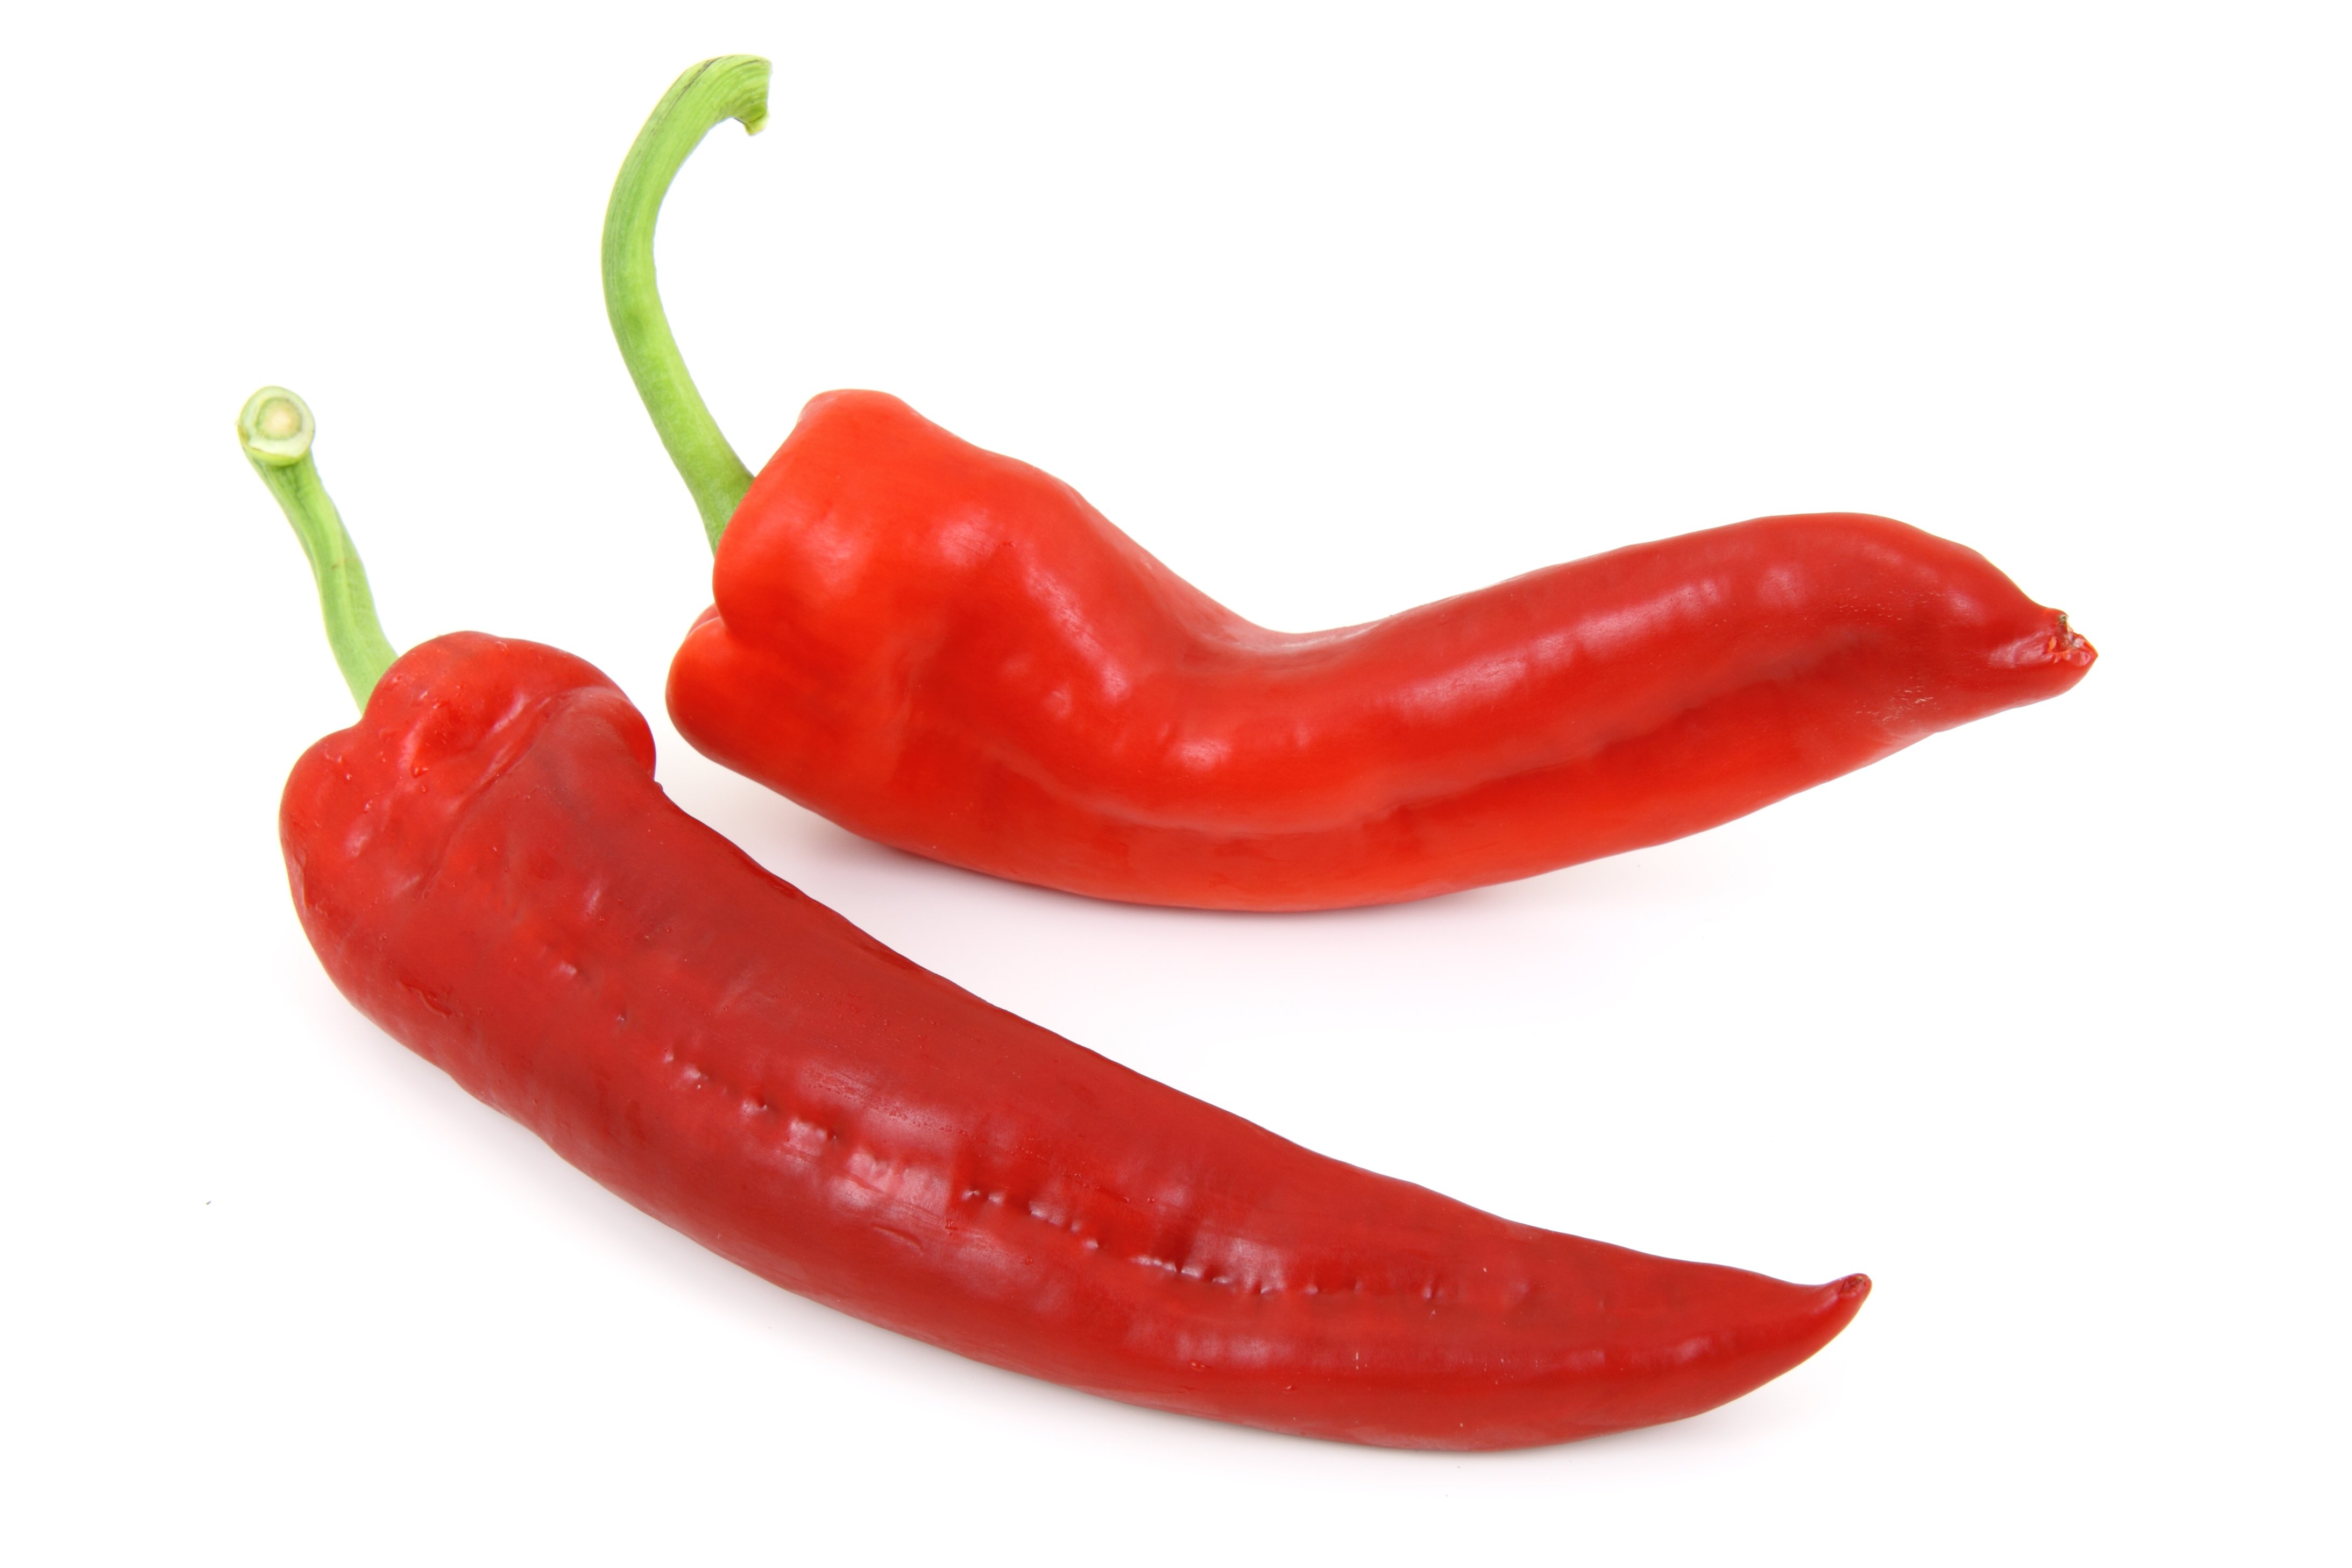
plant, isolated, ripe, food, pepper, spice, chili, red, ingredient, produce, vegetable, fresh, vitamin, hot, peppers, spicy, bell pepper, chilli, paprika, organic, flowering plant, chili pepper, cayenne pepper, land plant, serrano pepper, malagueta pepper, peperoncini, bell peppers and chili peppers, pimiento, italian sweet pepper, red bell pepper